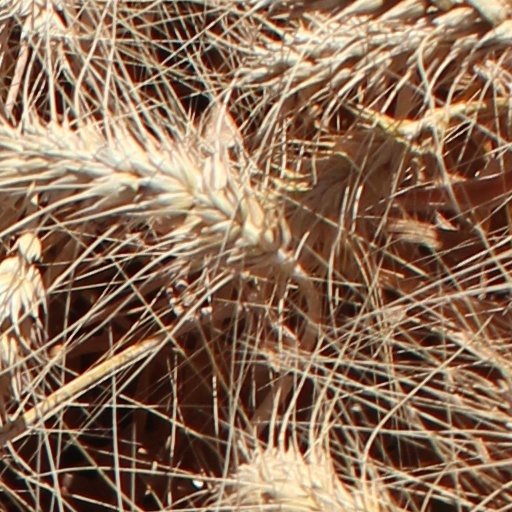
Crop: wheat